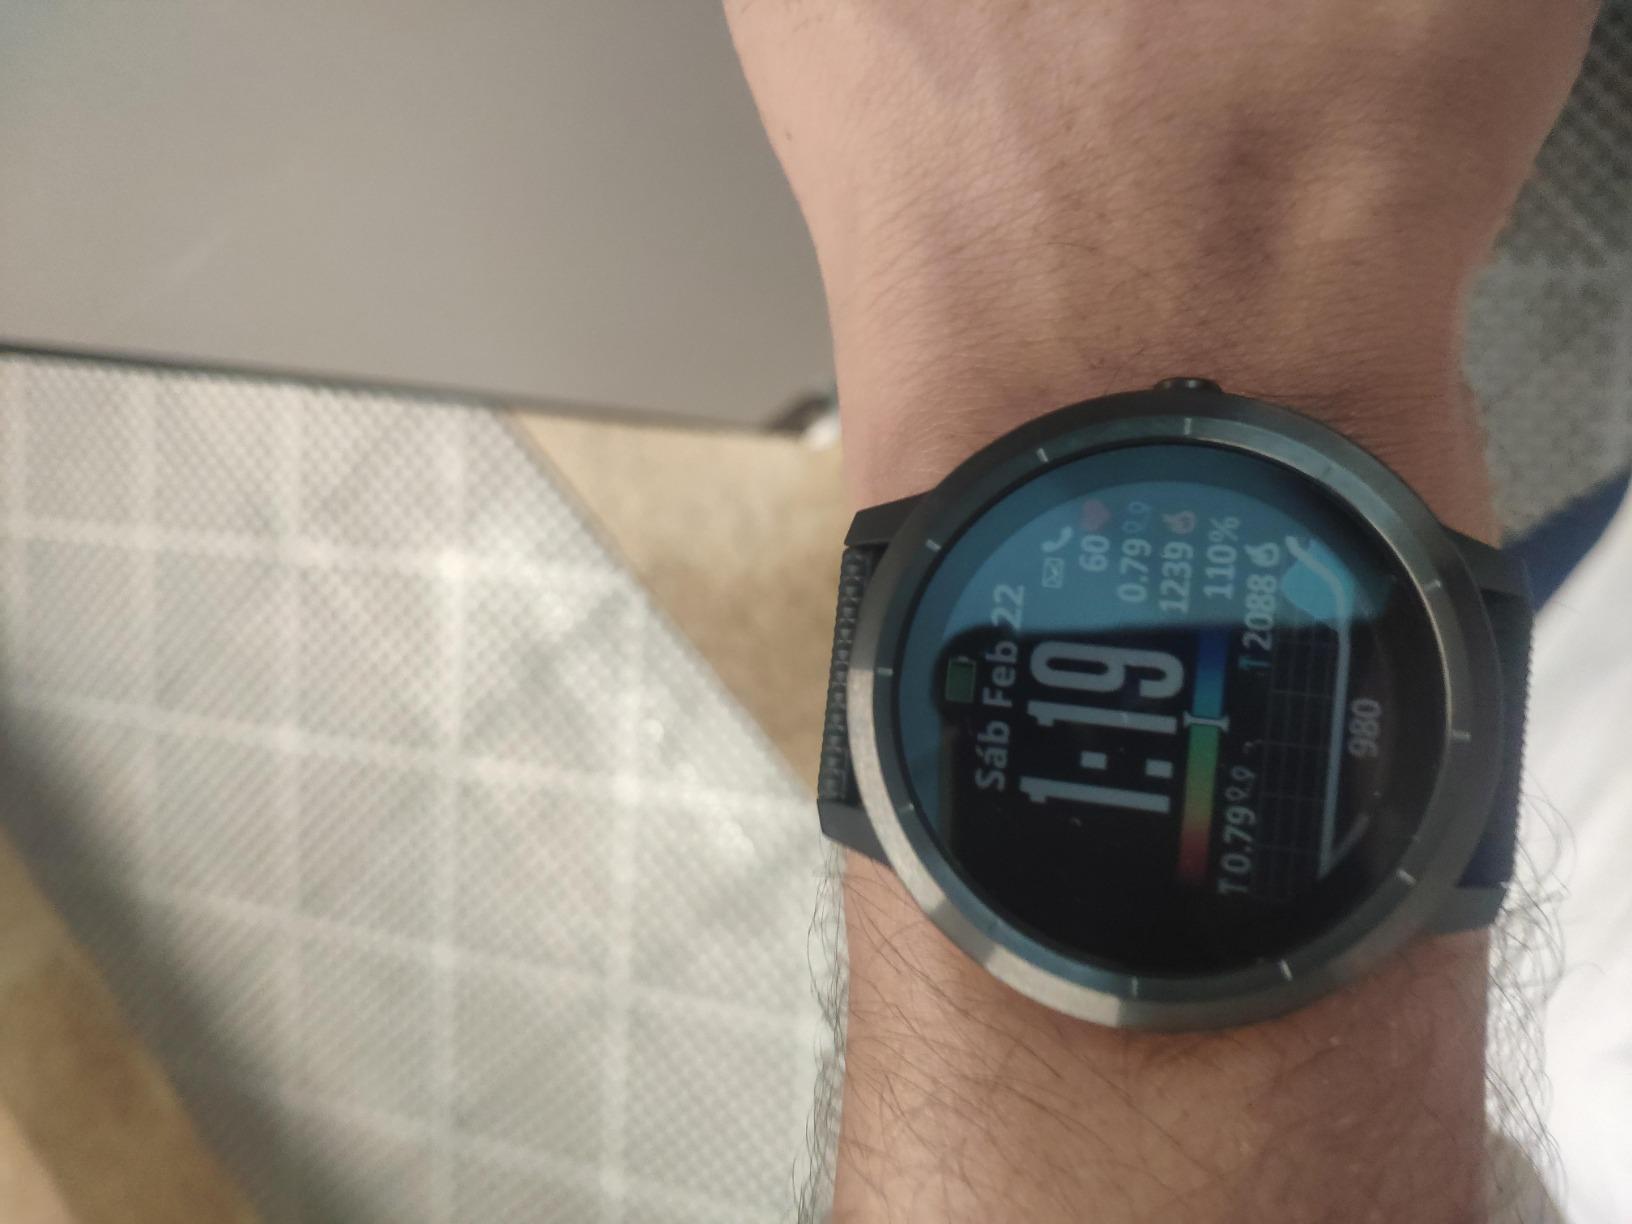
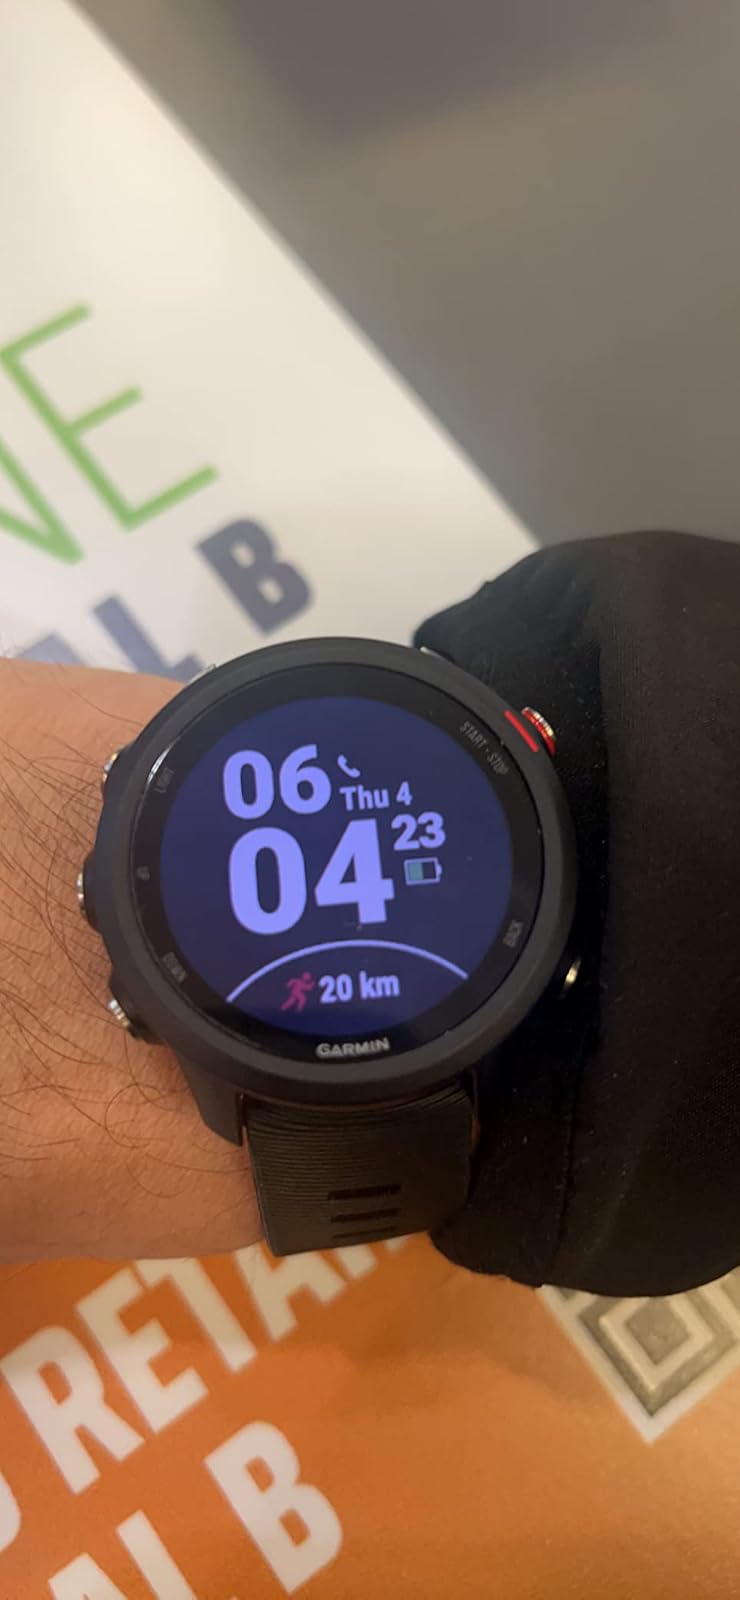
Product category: smartwatch
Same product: no